History of Aligarh Muslim University

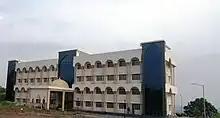
AMU Malappuram Centre

After Beck's death in 1899, Theodore Morrison succeeded him as principal. He outlined a proposal to convert the institution into an Arabic college, with the intention to recruit from Aligarh candidates to fill positions in the British possessions in the Middle East. The proposal ended in the creation of a chair in Arabic.